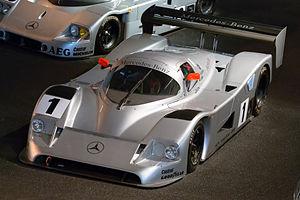
Le sport automobile est apparu en Suisse au début du XXe siècle. Néanmoins l'histoire de ce sport est profondément marqué par l'accident des 24 Heures du Mans 1955, entrainant une interdiction des sports motorisés. Malgré tout, de nombreux pilotes et écuries suisses ont développé leur palmarès dans diverses compétitions internationales.
Sauber AG, également engagée sous les dénominations PP Sauber ou Sauber F1 Team, est une écurie de course automobile fondée par Peter Sauber et basée à Hinwil en Suisse. Après de multiples succès en Championnat du monde des voitures de sport, l'écurie Sauber a participé au championnat du monde de Formule 1 de 1993 à 2005.